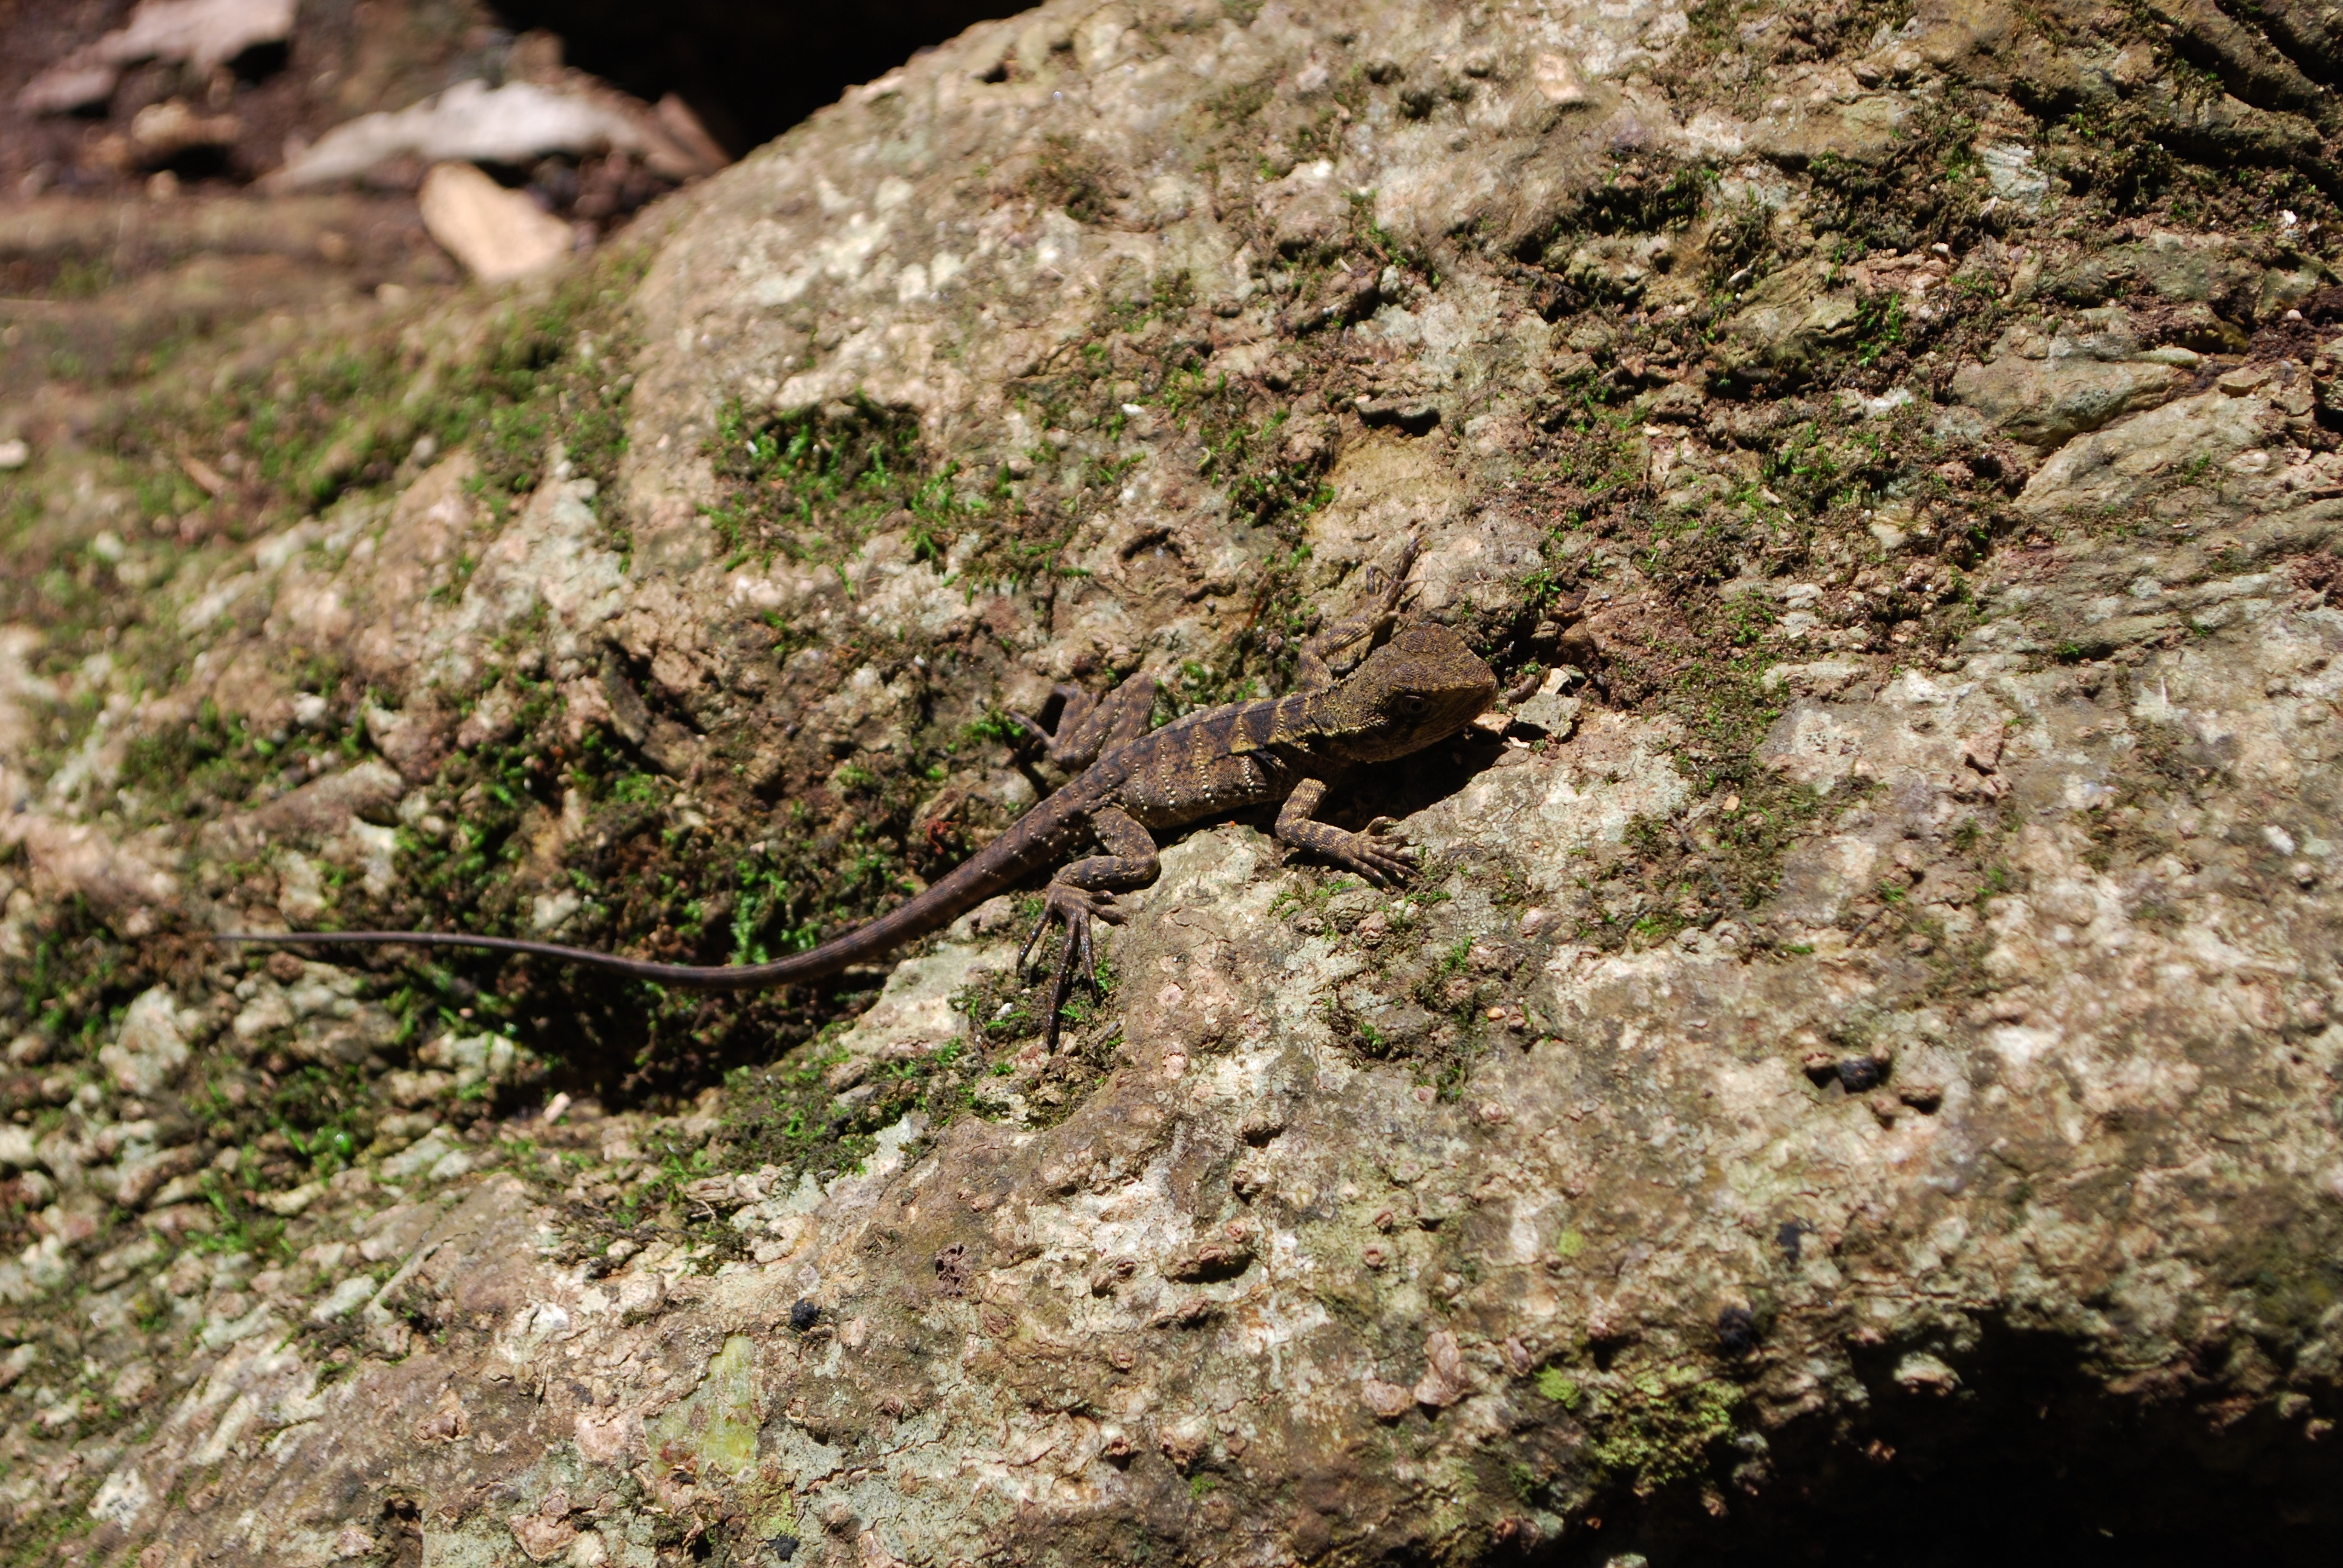
nature, rock, flower, animal, wildlife, insect, soil, reptile, flora, fauna, lizard, australia, geology